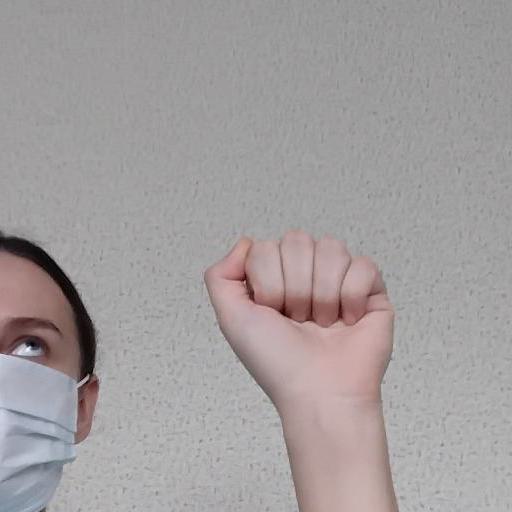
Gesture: fist